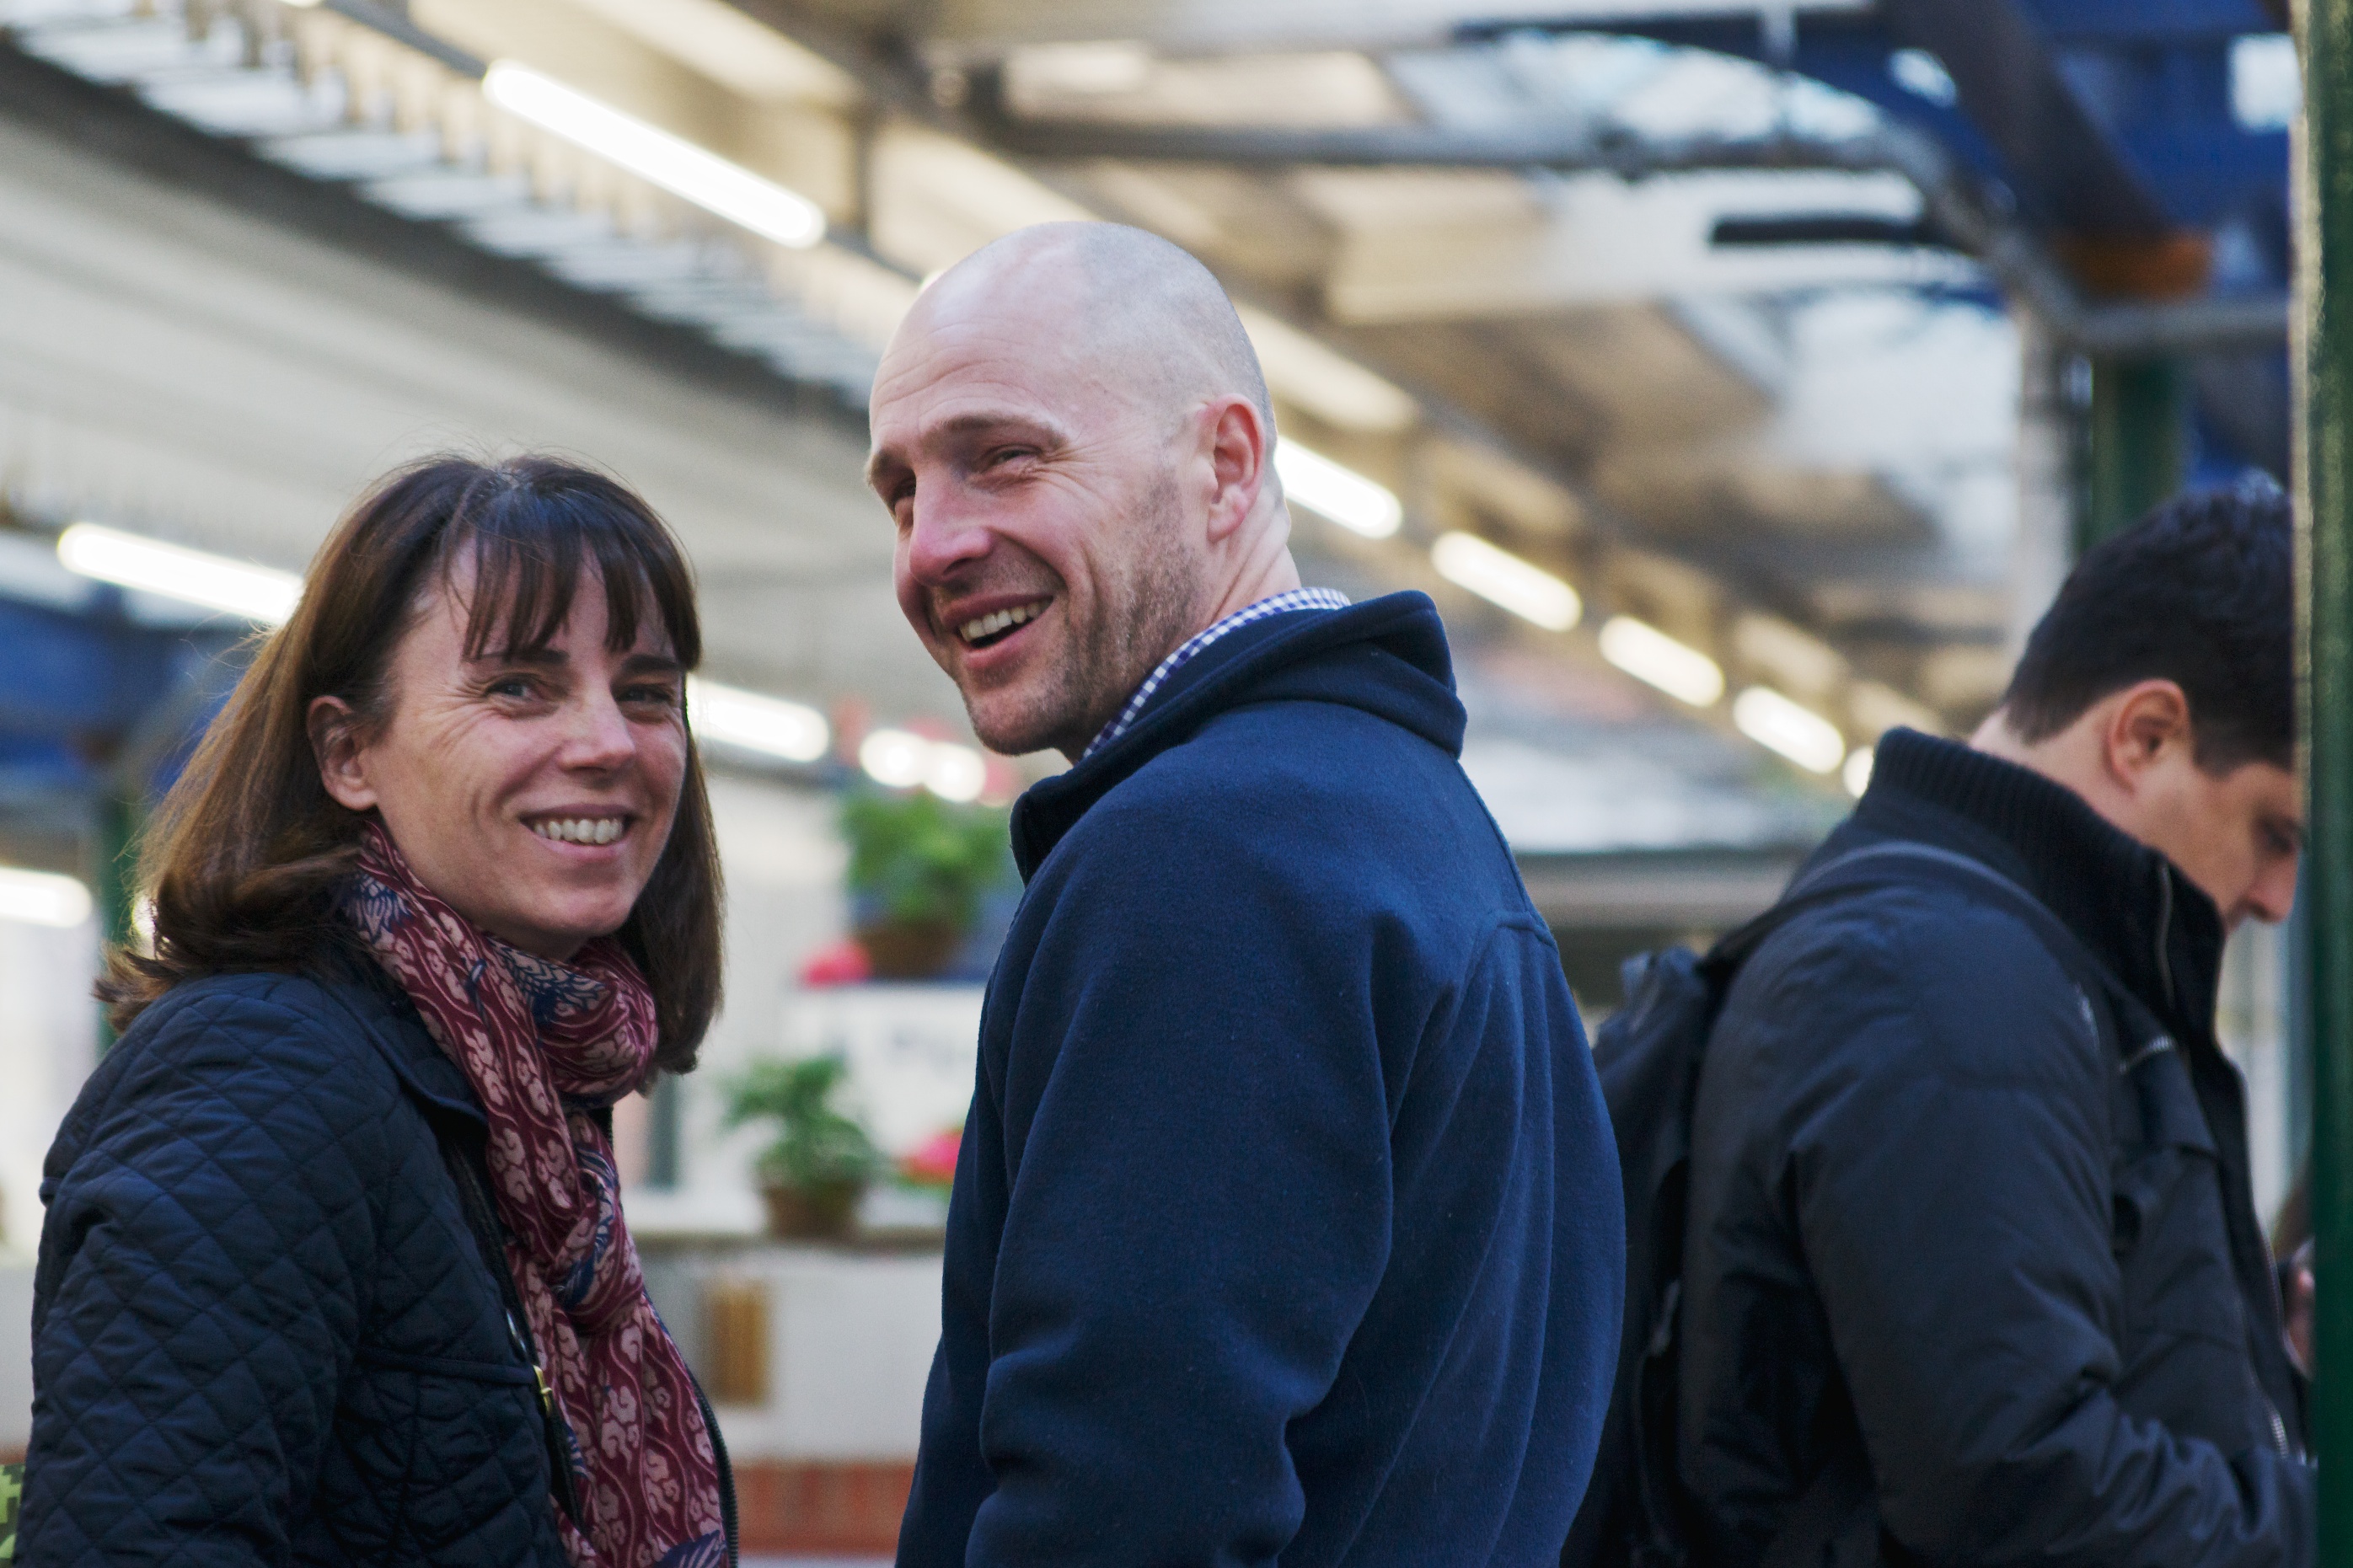
man, person, people, woman, street, photography, crowd, london, candid, sony, southkensington, a77, dayout, halfterm, streetphotographt